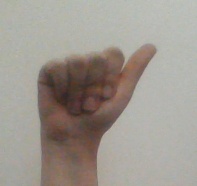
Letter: dhad